Shishirathil Oru Vasantham

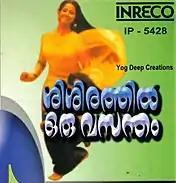

Shishirathil Oru Vasantham is a 1980 Indian Malayalam-language film, directed by Keyaar. The film stars Shubha, Sukumaran, Kuthiravattam Pappu and Ravikumar. The film has musical score by Shyam.